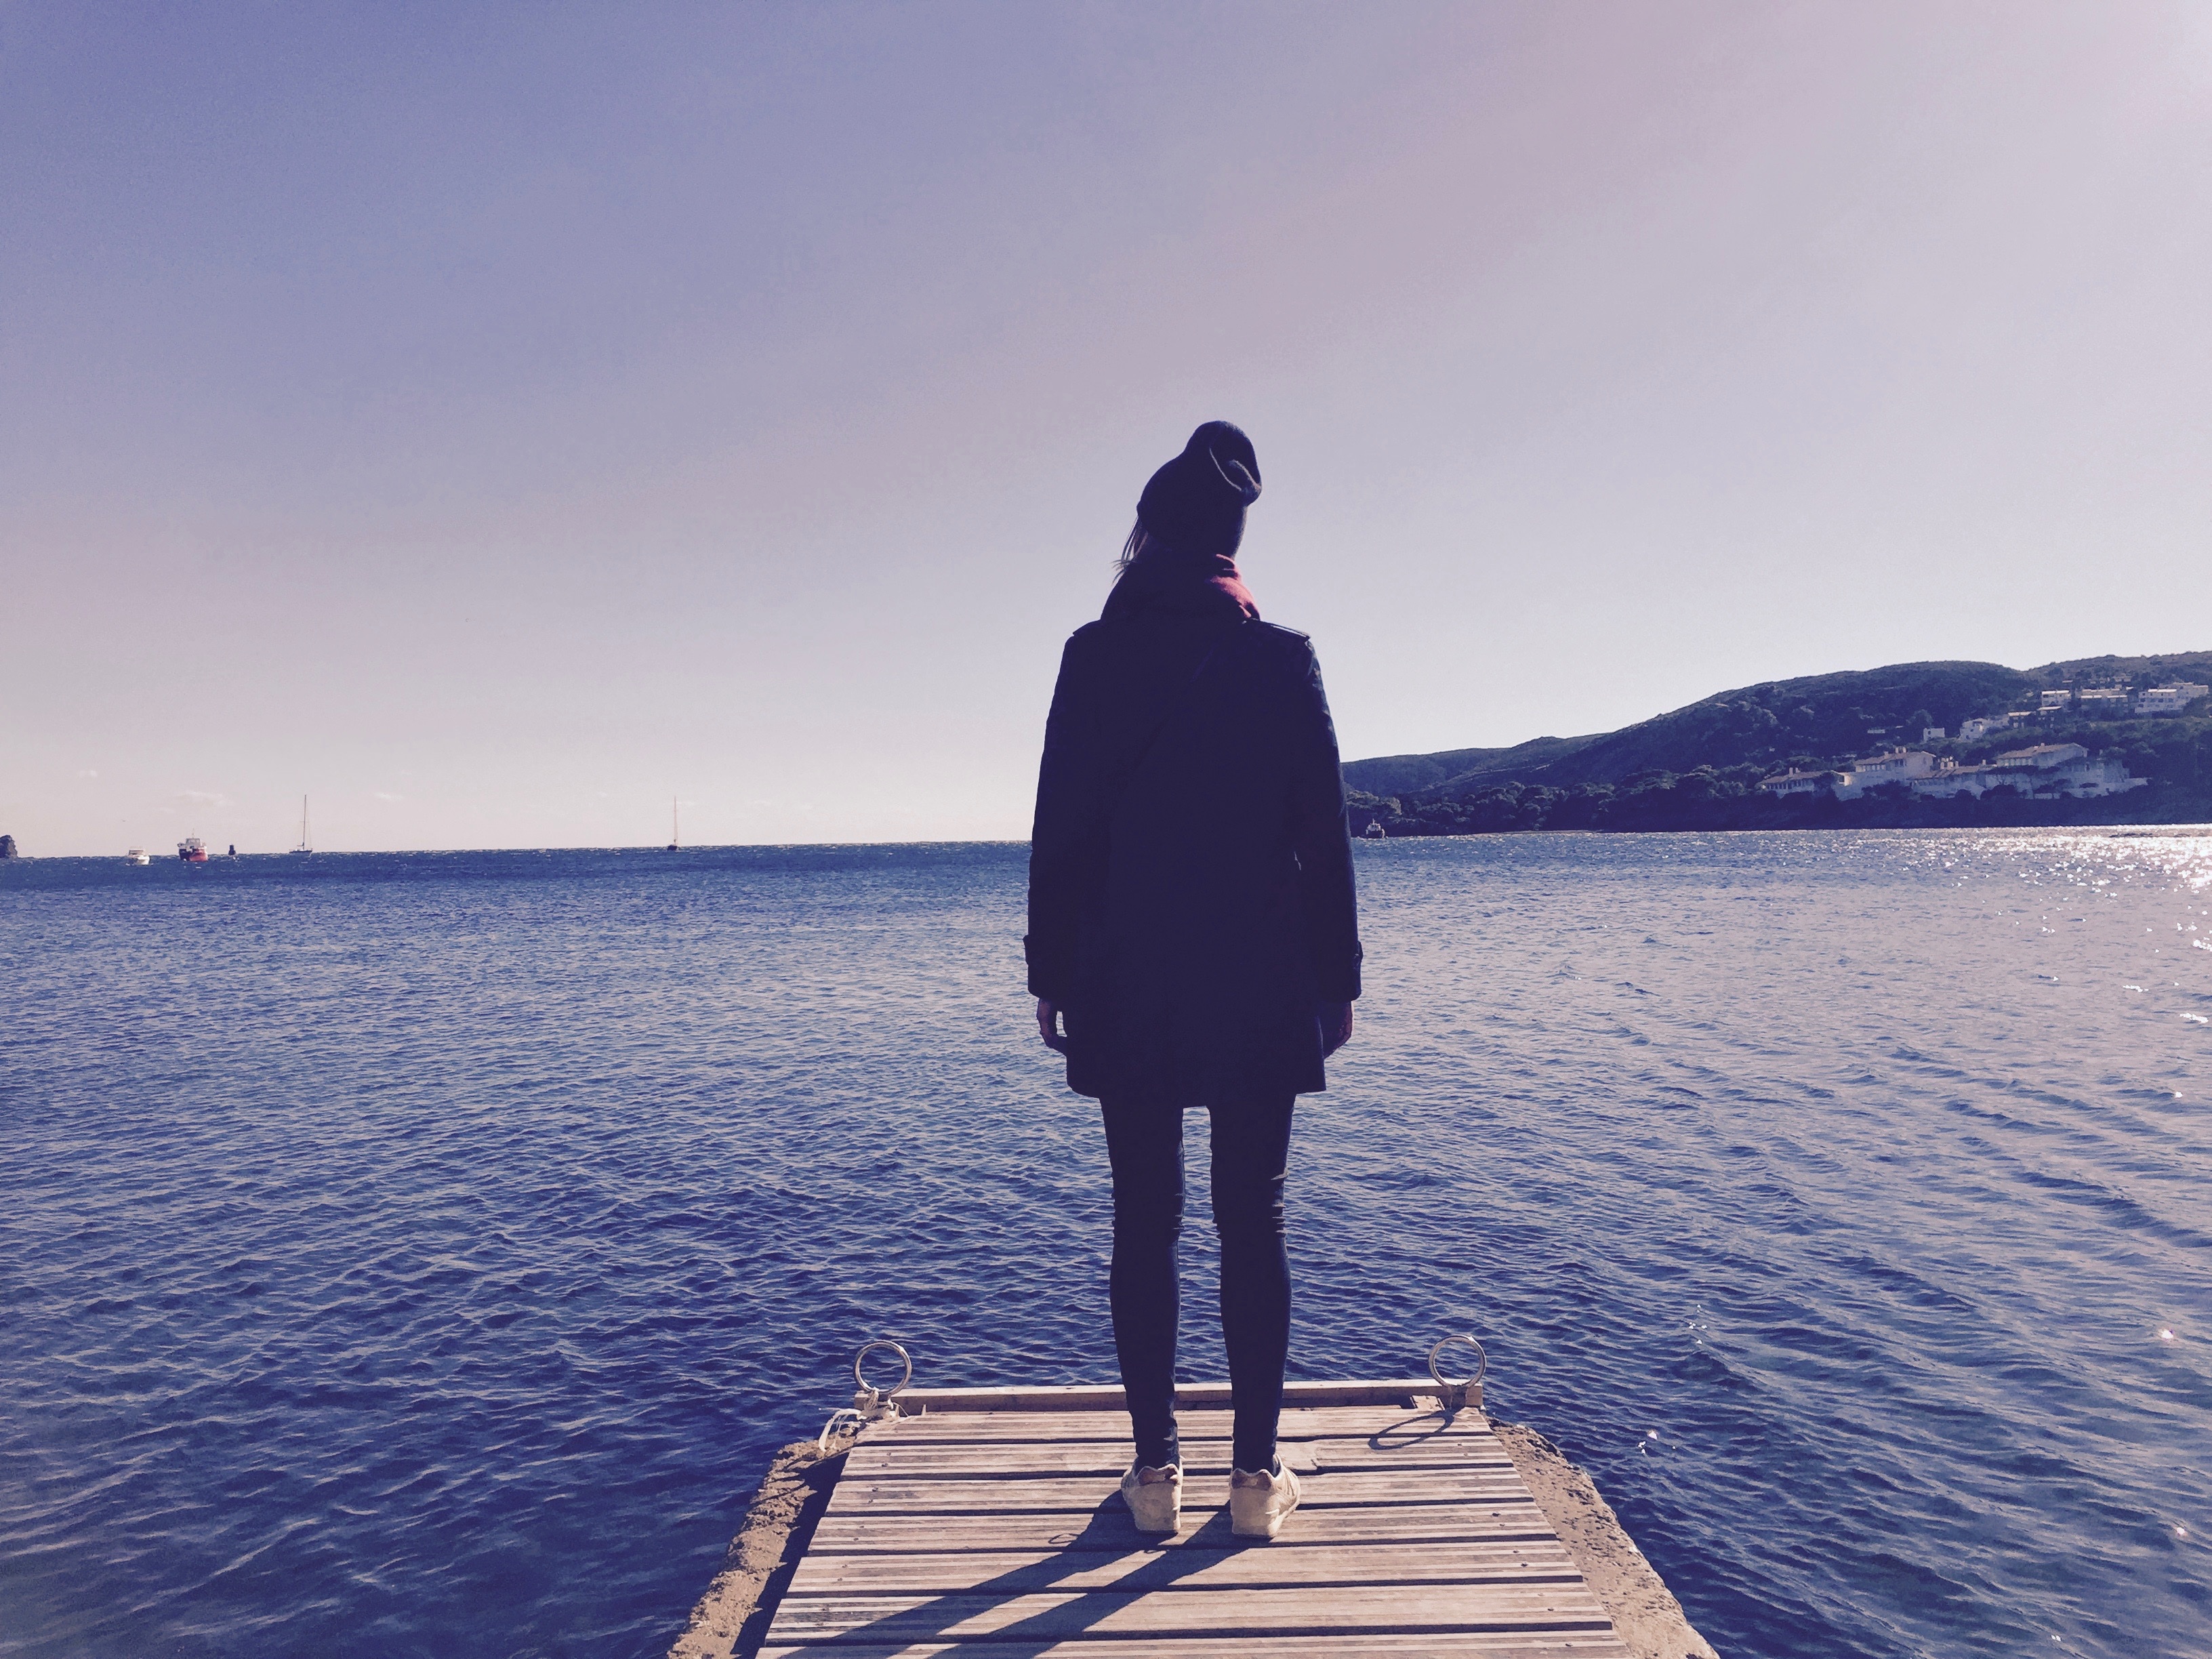
beach, sea, coast, ocean, horizon, winter, sunset, shore, lake, vacation, reflection, vehicle, bay, blue